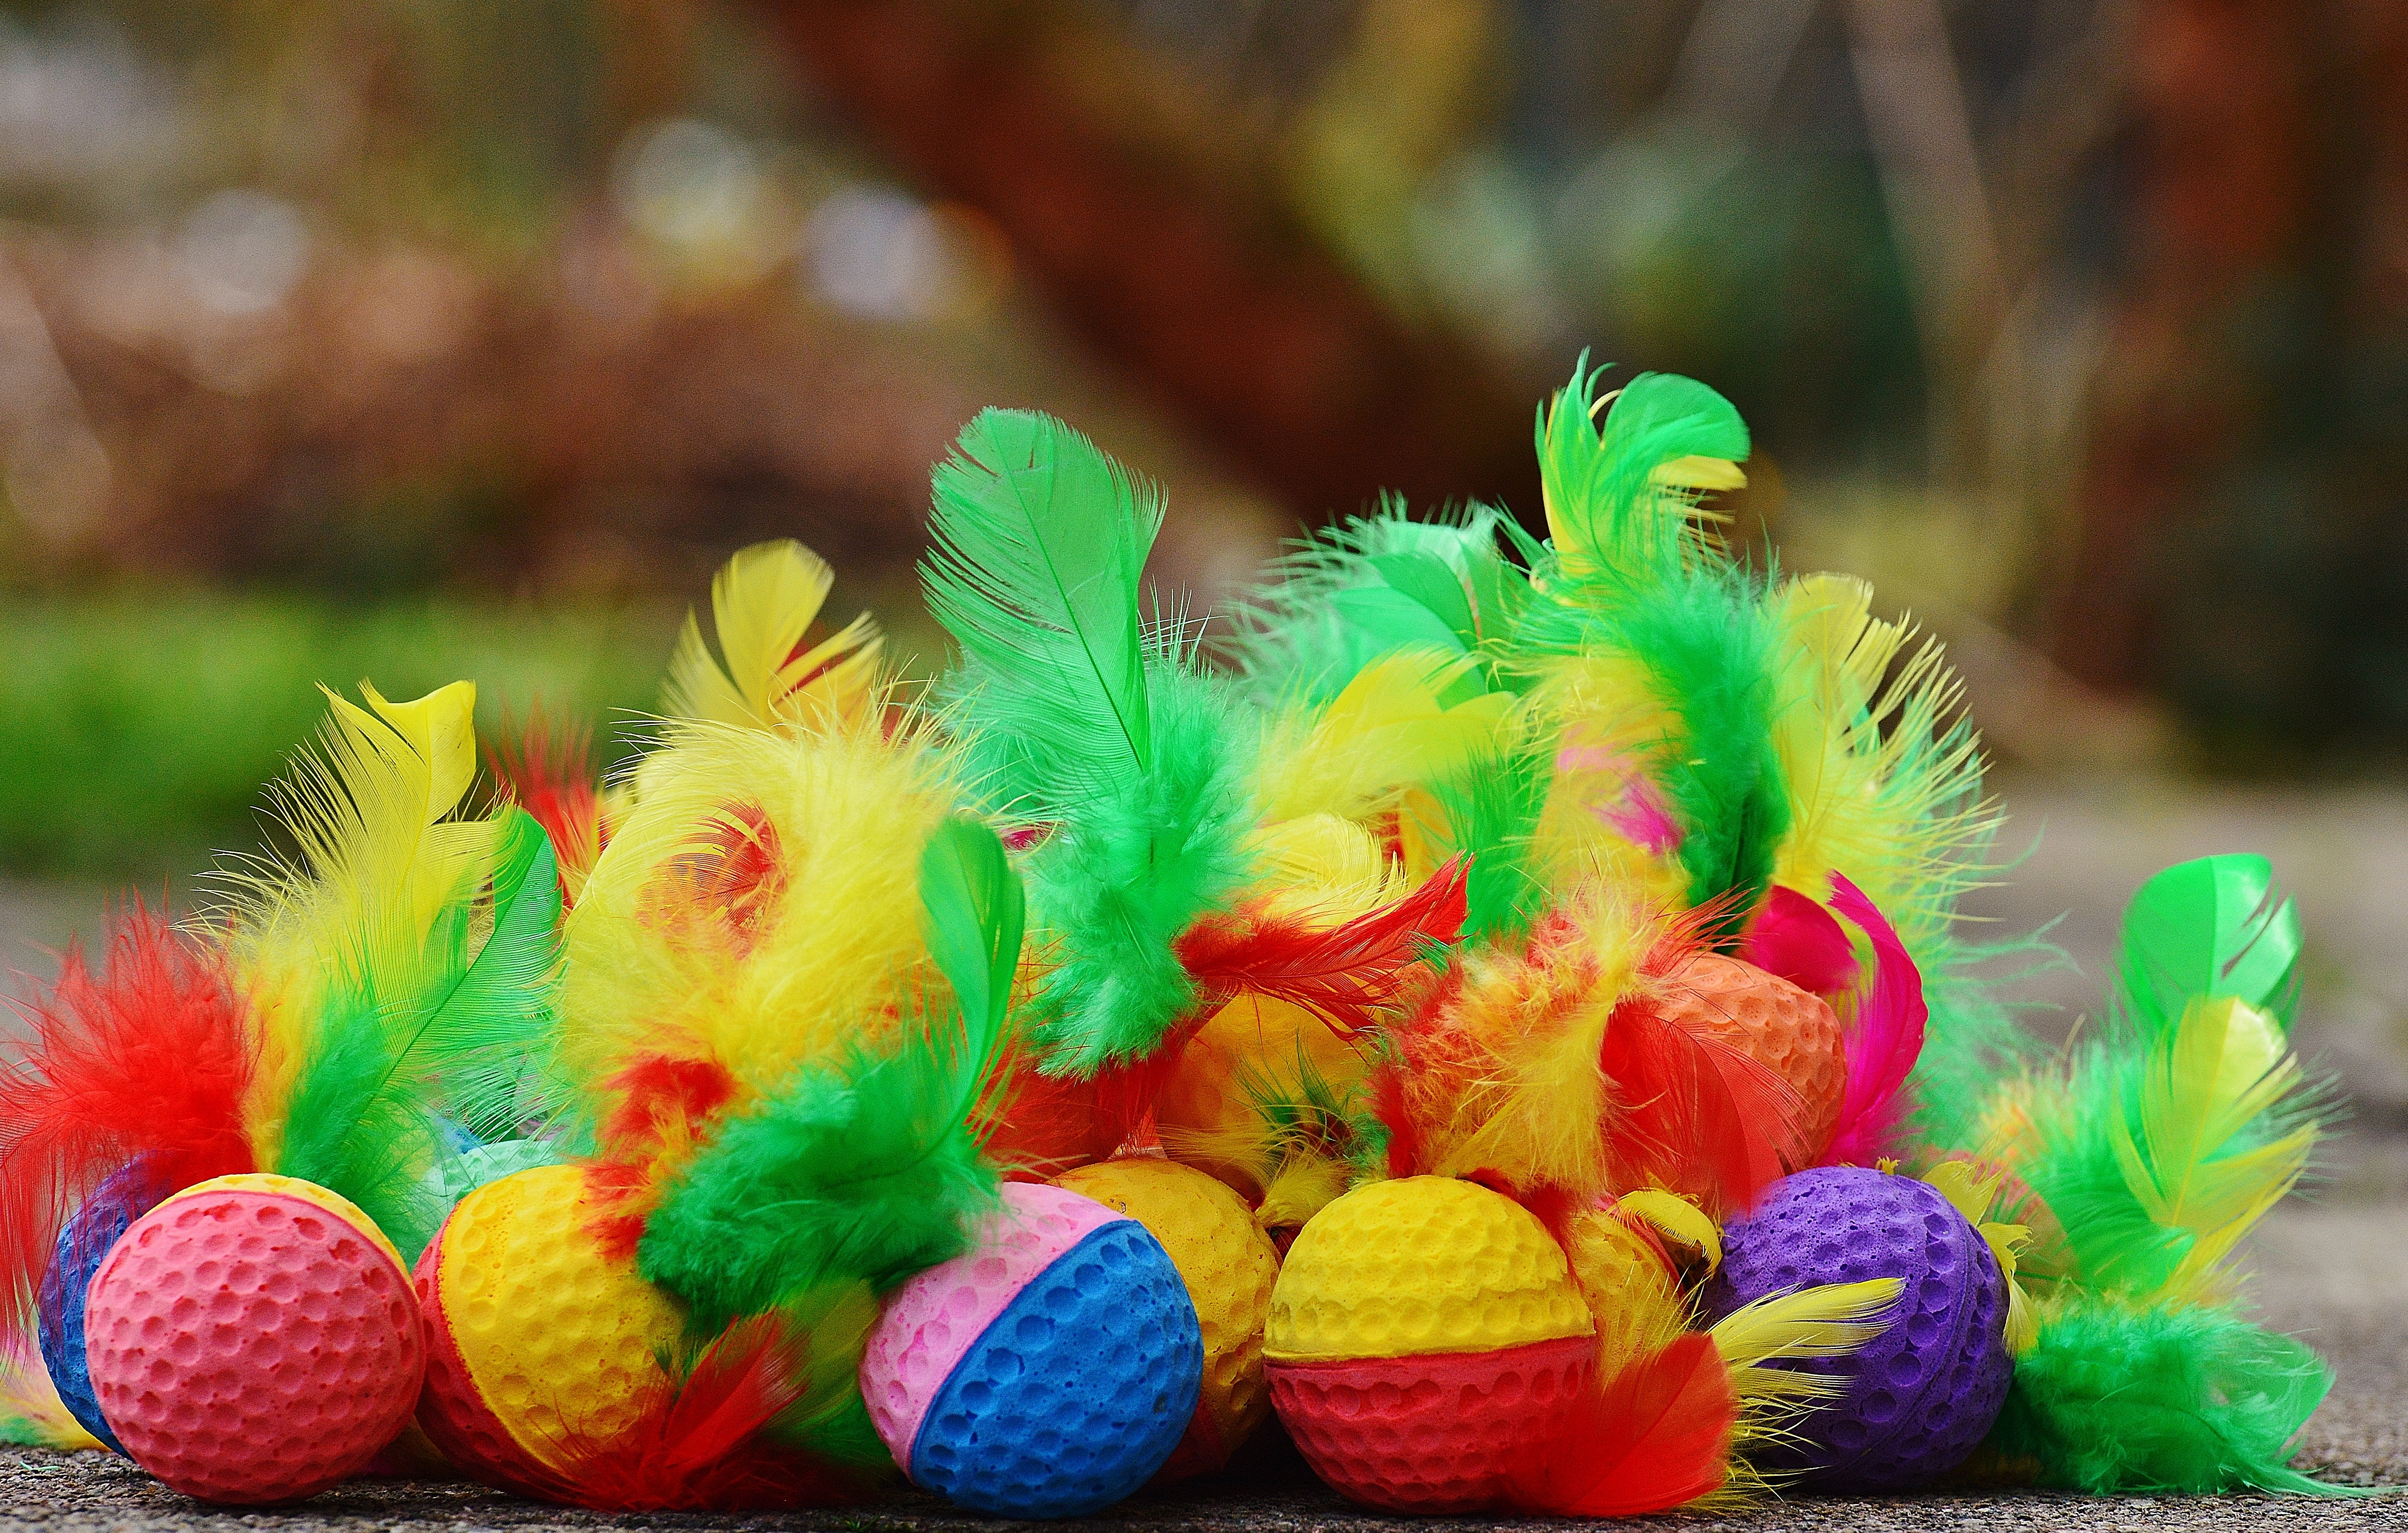
play, flower, green, cat, color, colorful, feather, farbenspiel, bright, toys, balls, macro photography, about, moosgummi, foam balls